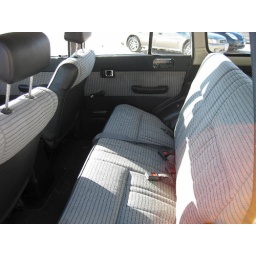
The original seat covers are in remarkable condition for a truck that truly has been used.